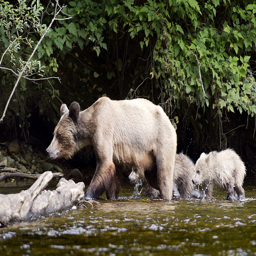
A brown bear and her cubs walking across a shallow river.
A bear and his cubs by a river.
mama bear and her two cubs walking in lake.
A mother bear and her two young are crossing a shallow river.
A bear and two cubs wading through a river.